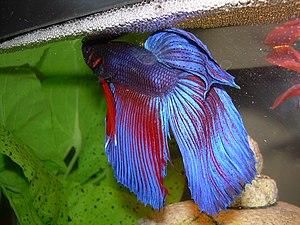
Le Combattant est une espèce de poissons de la famille des Osphronemidae. Il est originaire des eaux douces tropicales de l'Asie du Sud-Est. Cette espèce est très couramment élevée en captivité comme poisson d'aquarium un peu partout dans le monde. Des variétés domestiques existent dans différentes formes et couleurs. Dans ses pays d'origine, les mâles sont utilisés pour des combats d'animaux. En effet, ils peuvent se montrer très belliqueux entre eux et livrer des combats parfois mortels, c'est pourquoi ils sont maintenus dans des aquariums séparés. Un aquarium cubique d'au moins vingt litres est nécessaire ainsi que des plantes aquatiques et un chauffage pour aquarium, sa température doit rester comprise entre 25° et 28°. Comme pour toute espèce domestique, les aquariums de type boule sont à proscrire, certains pays européens les ont d'ailleurs interdits.